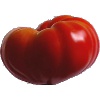
Label: Tomato 3